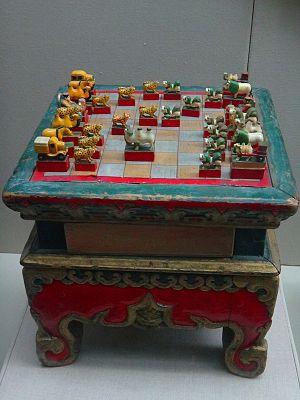
Le musée de Mongolie-Intérieure est un musée situé à Hohhot, capitale de la région autonome de Mongolie-Intérieure, en République populaire de Chine.